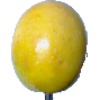
Label: Maracuja 1